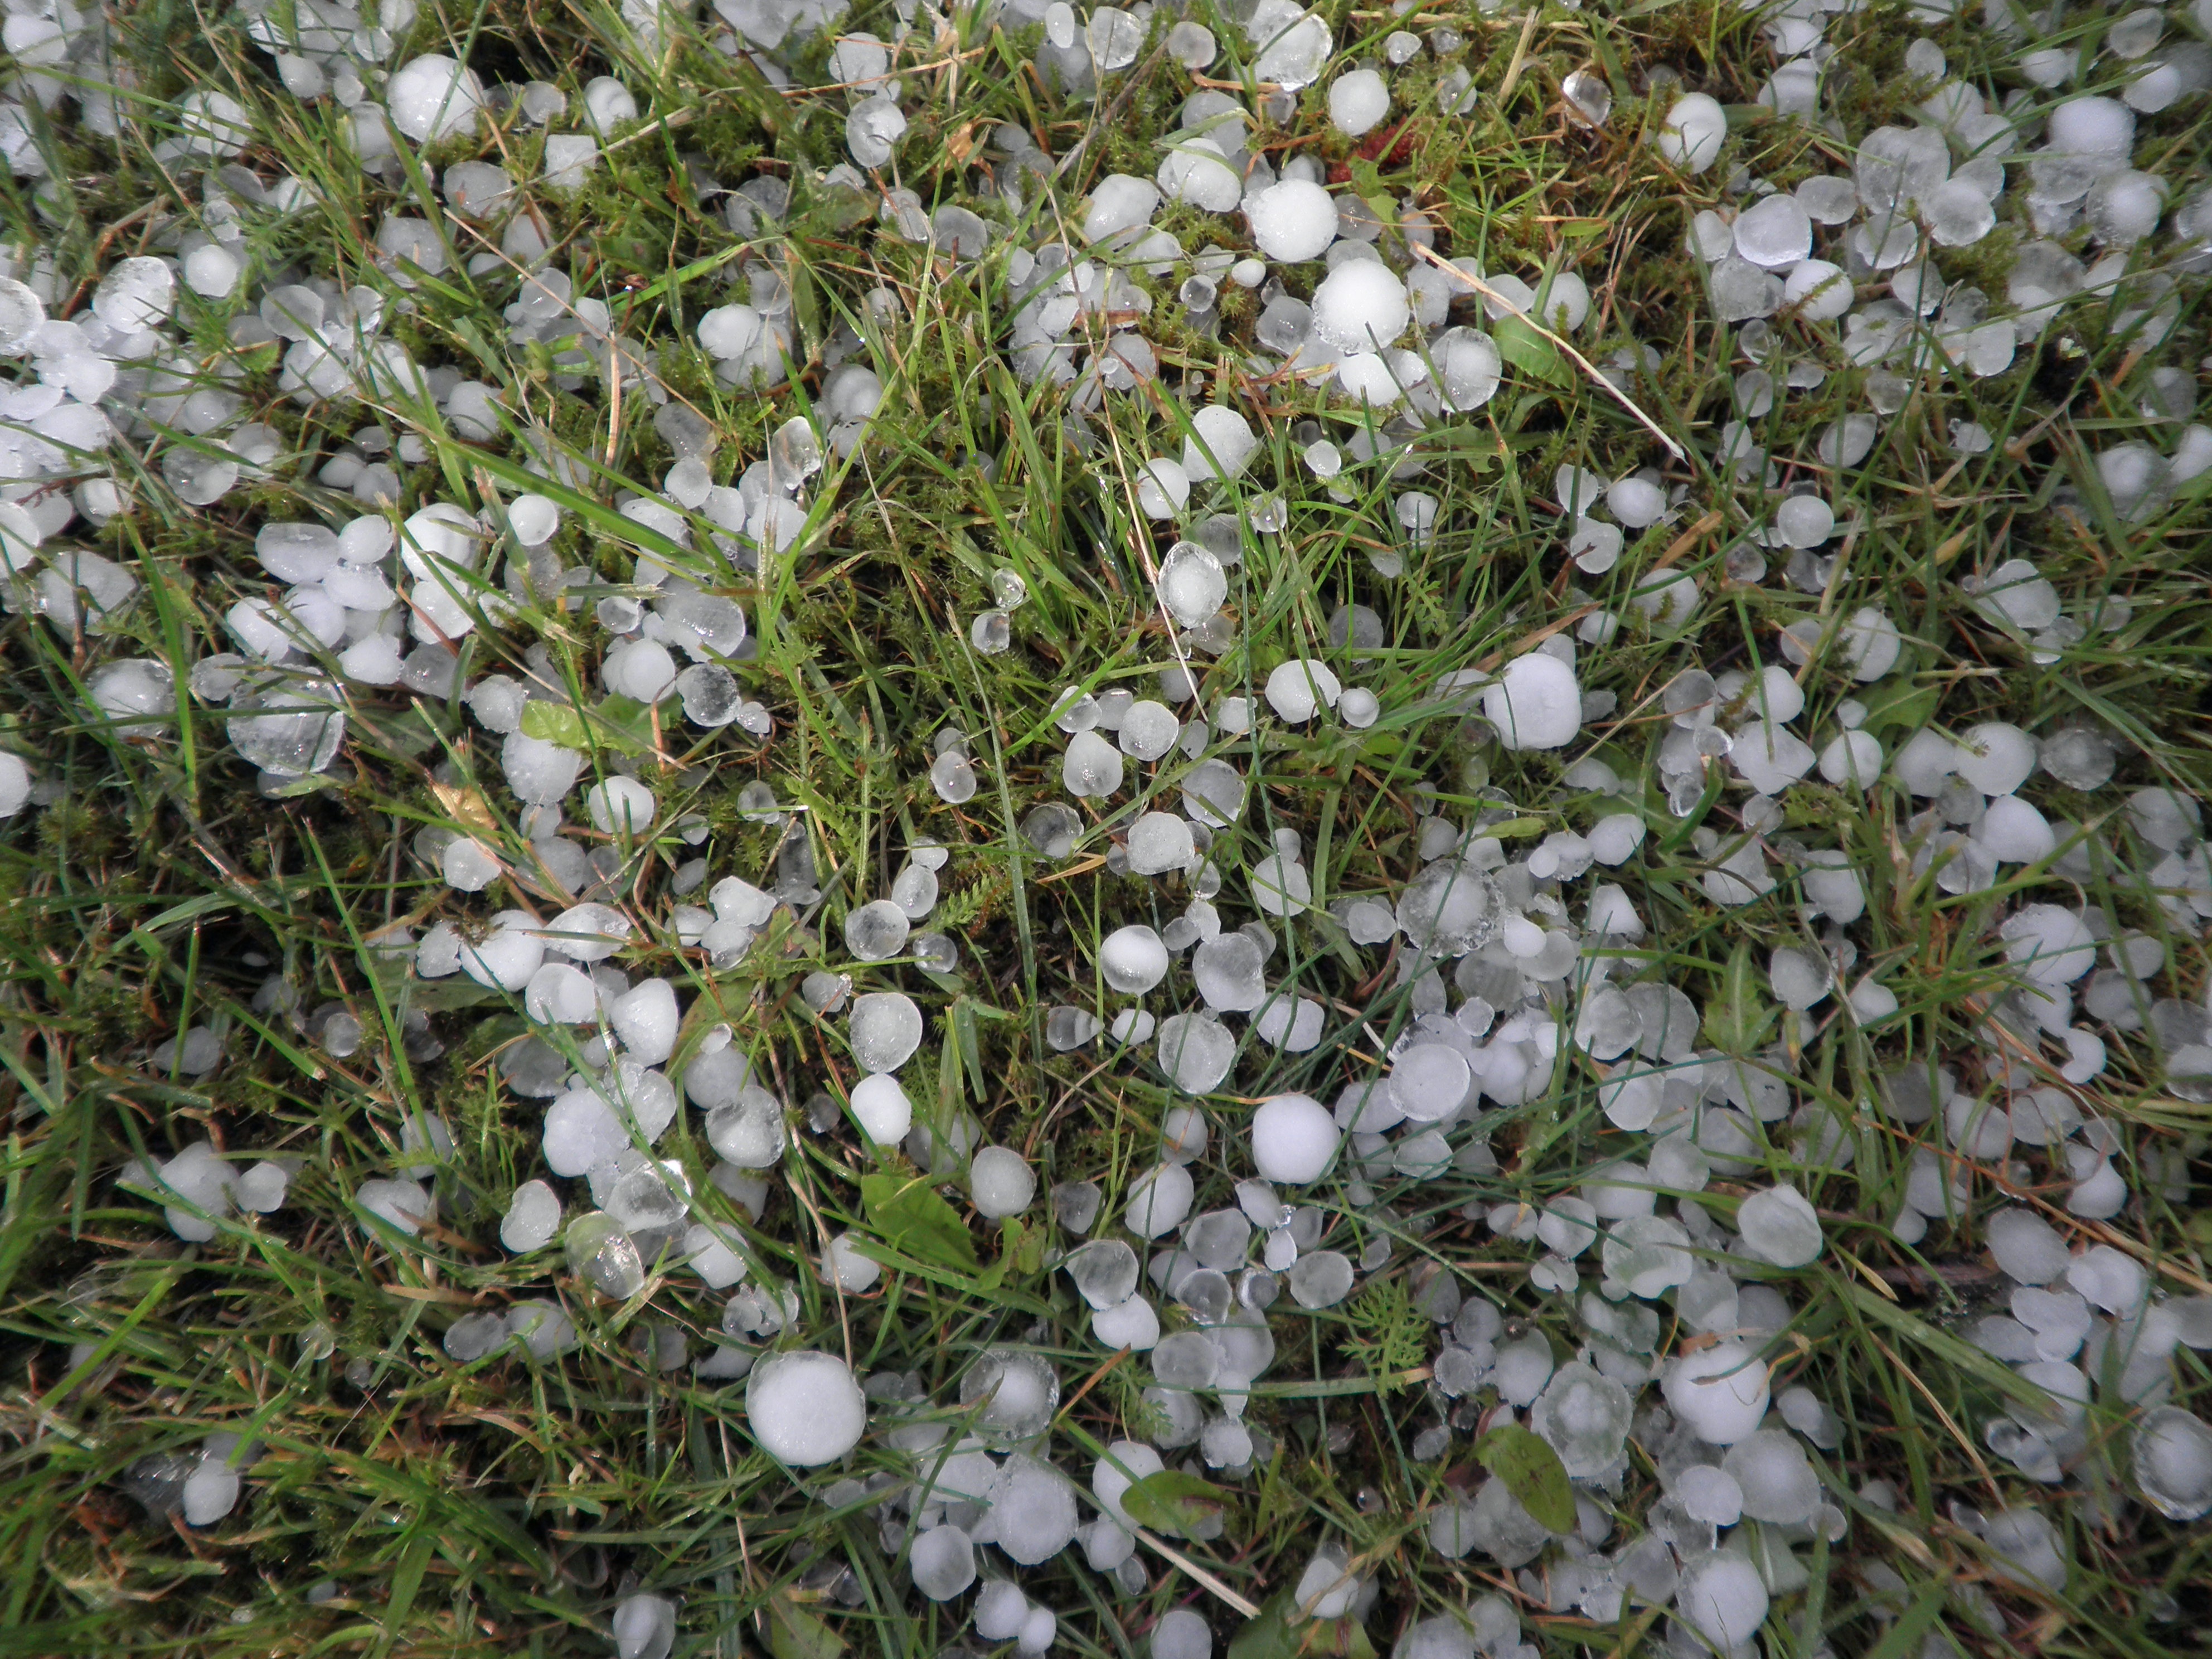
grass, branch, blossom, plant, flower, food, herb, produce, weather, storm, botany, flora, wildflower, shrub, rush, hail, precipitate, jasmine, flowering plant, hailstones, subshrub, weather in june, land plant, breckland thyme